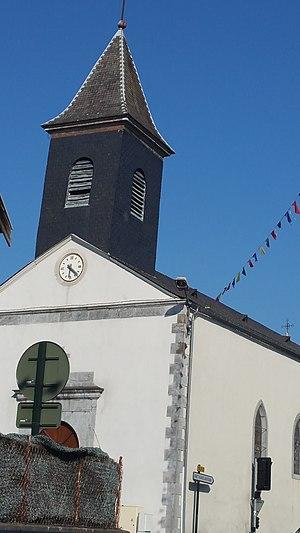
Ousse est une commune française située dans le département des Pyrénées-Atlantiques, en région Nouvelle-Aquitaine.